Perry J. Dahl

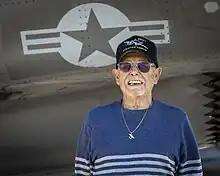
Dahl standing next to a F-35 Lightning II at MacDill Air Force Base, during his 100th birthday celebrations on 18 February 2023

The Planes of Fame Museum in Chino, California, restored a P-38 and applied it with painting and decals of Dahl's P-38 "Skidoo". The P-38 is now flown at airshows with the Air Force Heritage Flight Foundation.